Composition of Mars

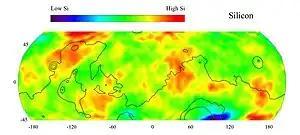
Elemental abundances can be determined remotely by orbiting spacecraft. This map shows the surface concentration (by weight percent) of the element silicon based on data from the Gamma Ray Spectrometer (GRS) Suite on the Mars Odyssey spacecraft. Similar maps exist for a number of other elements.

Mars is differentiated, which—for a terrestrial planet—implies that it has a central core made up of high density matter (mainly metallic iron and nickel) surrounded by a less dense, silicate mantle and crust. Like Earth, Mars appears to have a molten iron core, or at least a molten outer core. However, there does not appear to be convection in the mantle. Presently, Mars shows little geological activity.